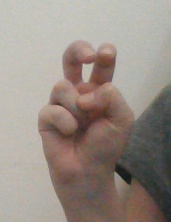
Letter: toot